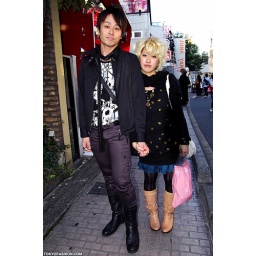
A cute Japanese girl with blonde hair and a guy in a black jacket on the street in Harajuku.